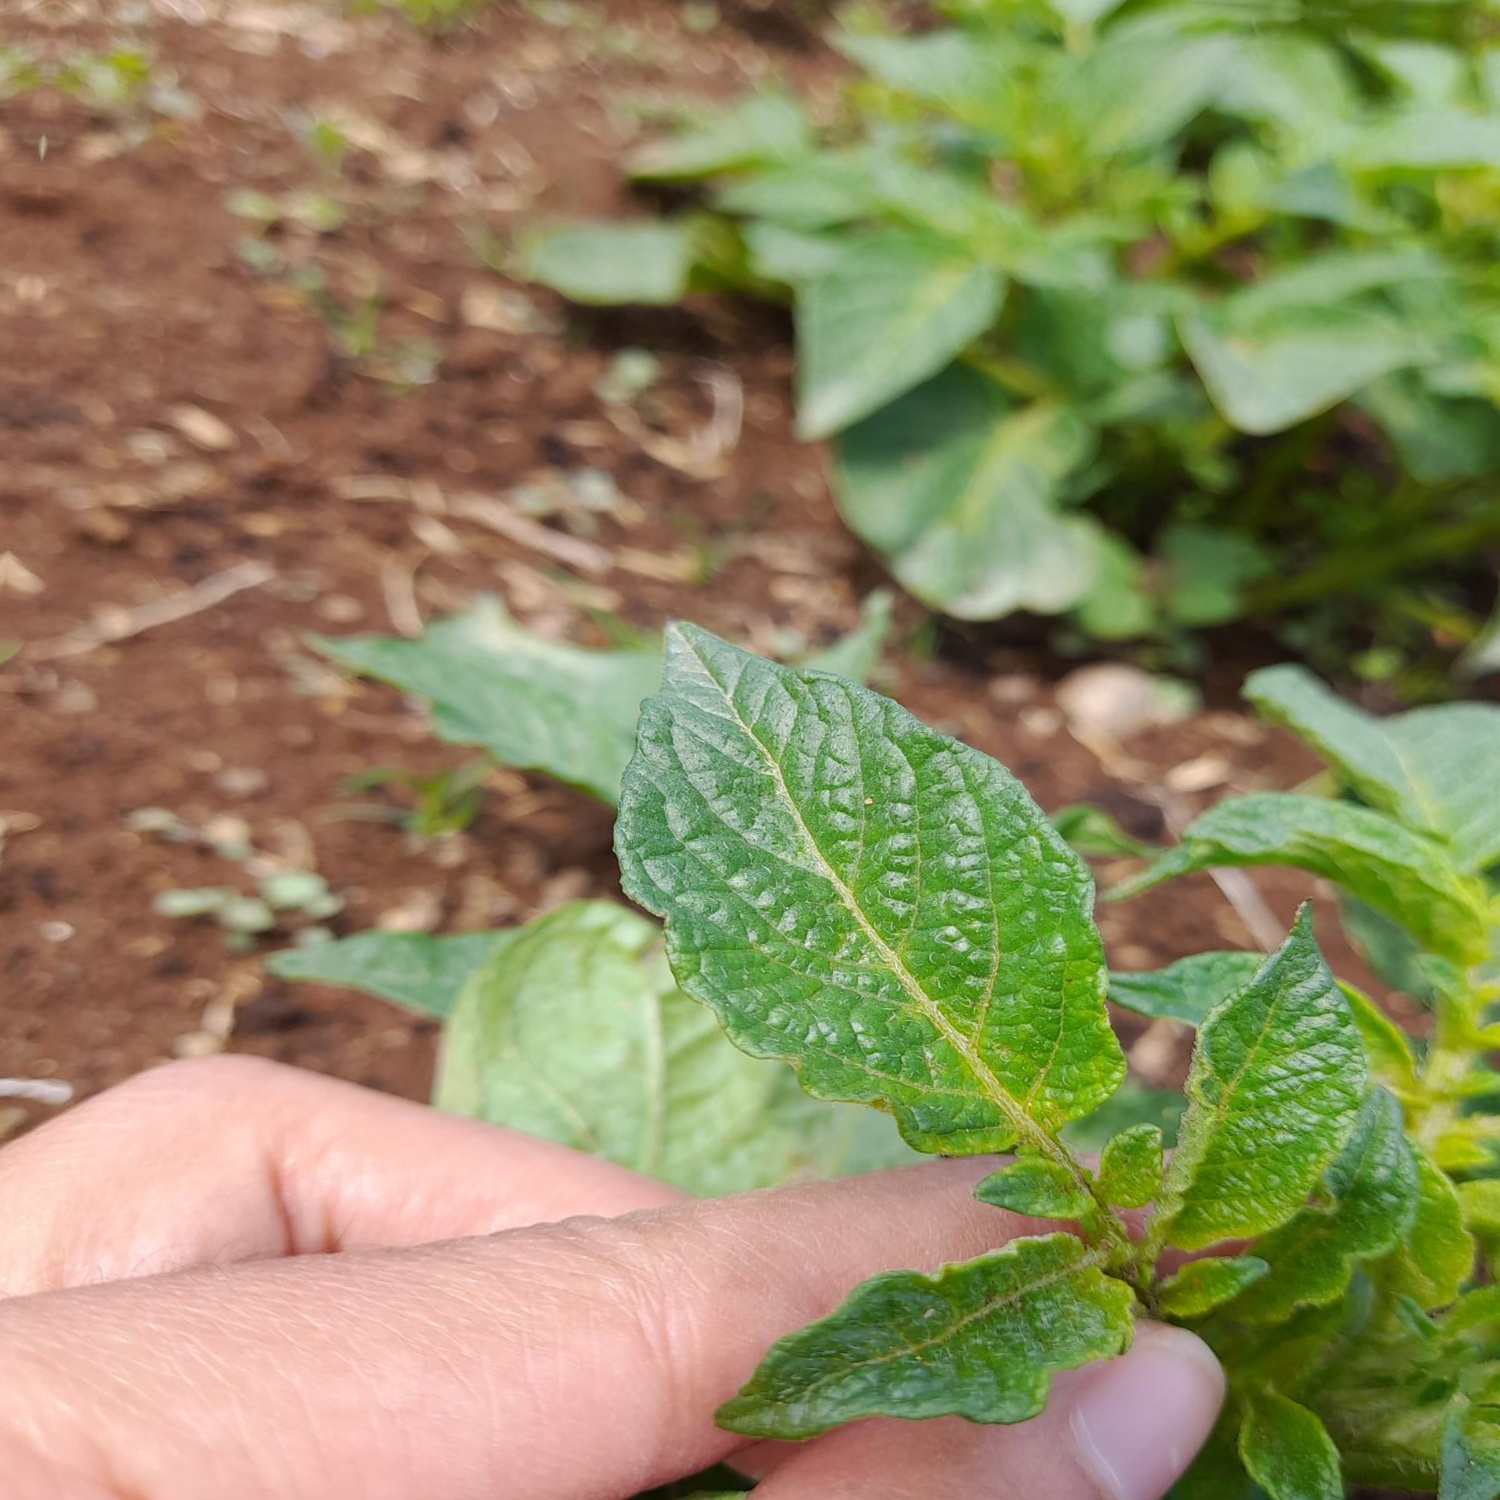
Etiqueta: Virus